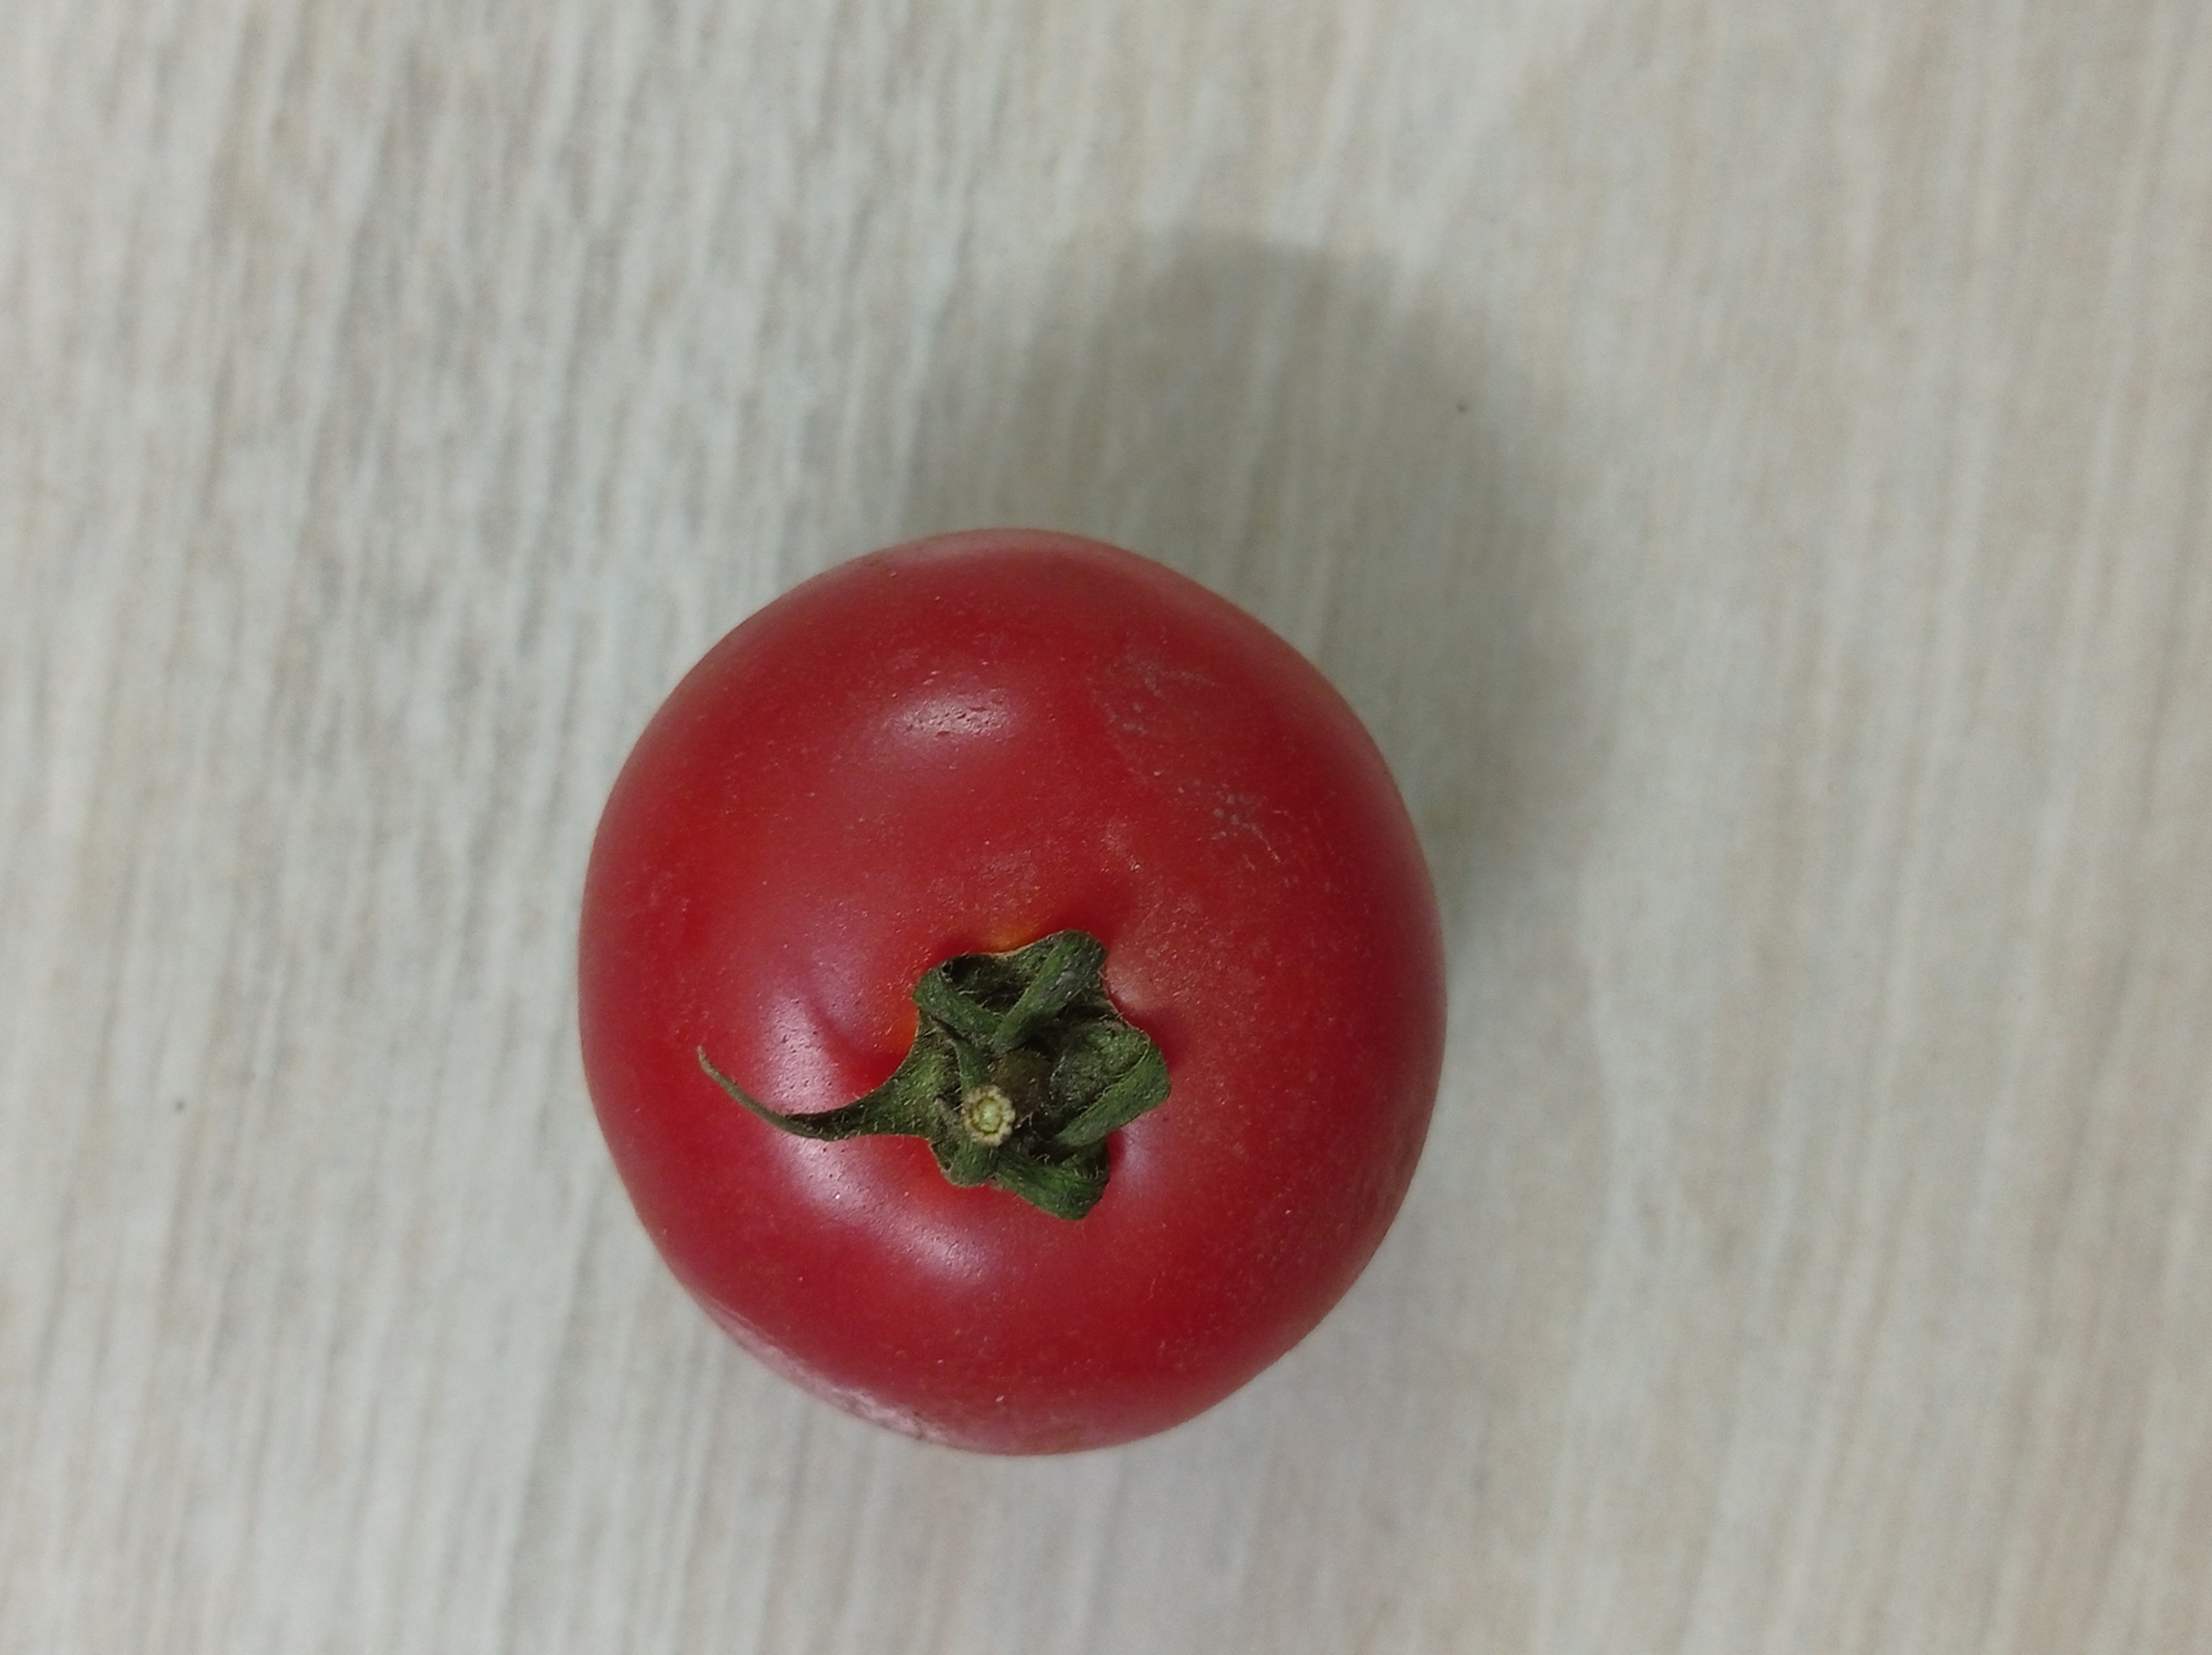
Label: Fresh